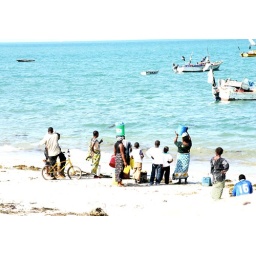
Local people on the beach near Bunju waiting for the fish coming in off the boats..